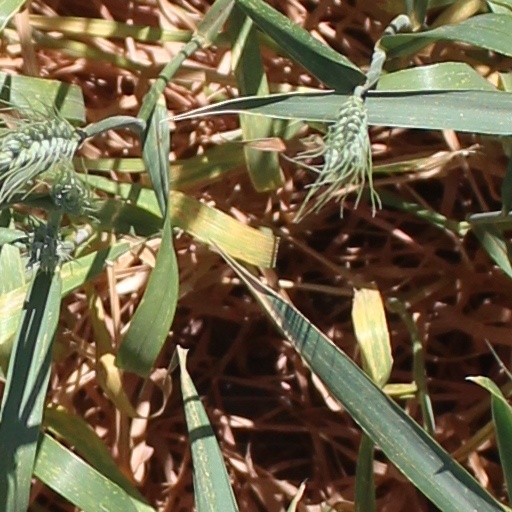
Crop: wheat